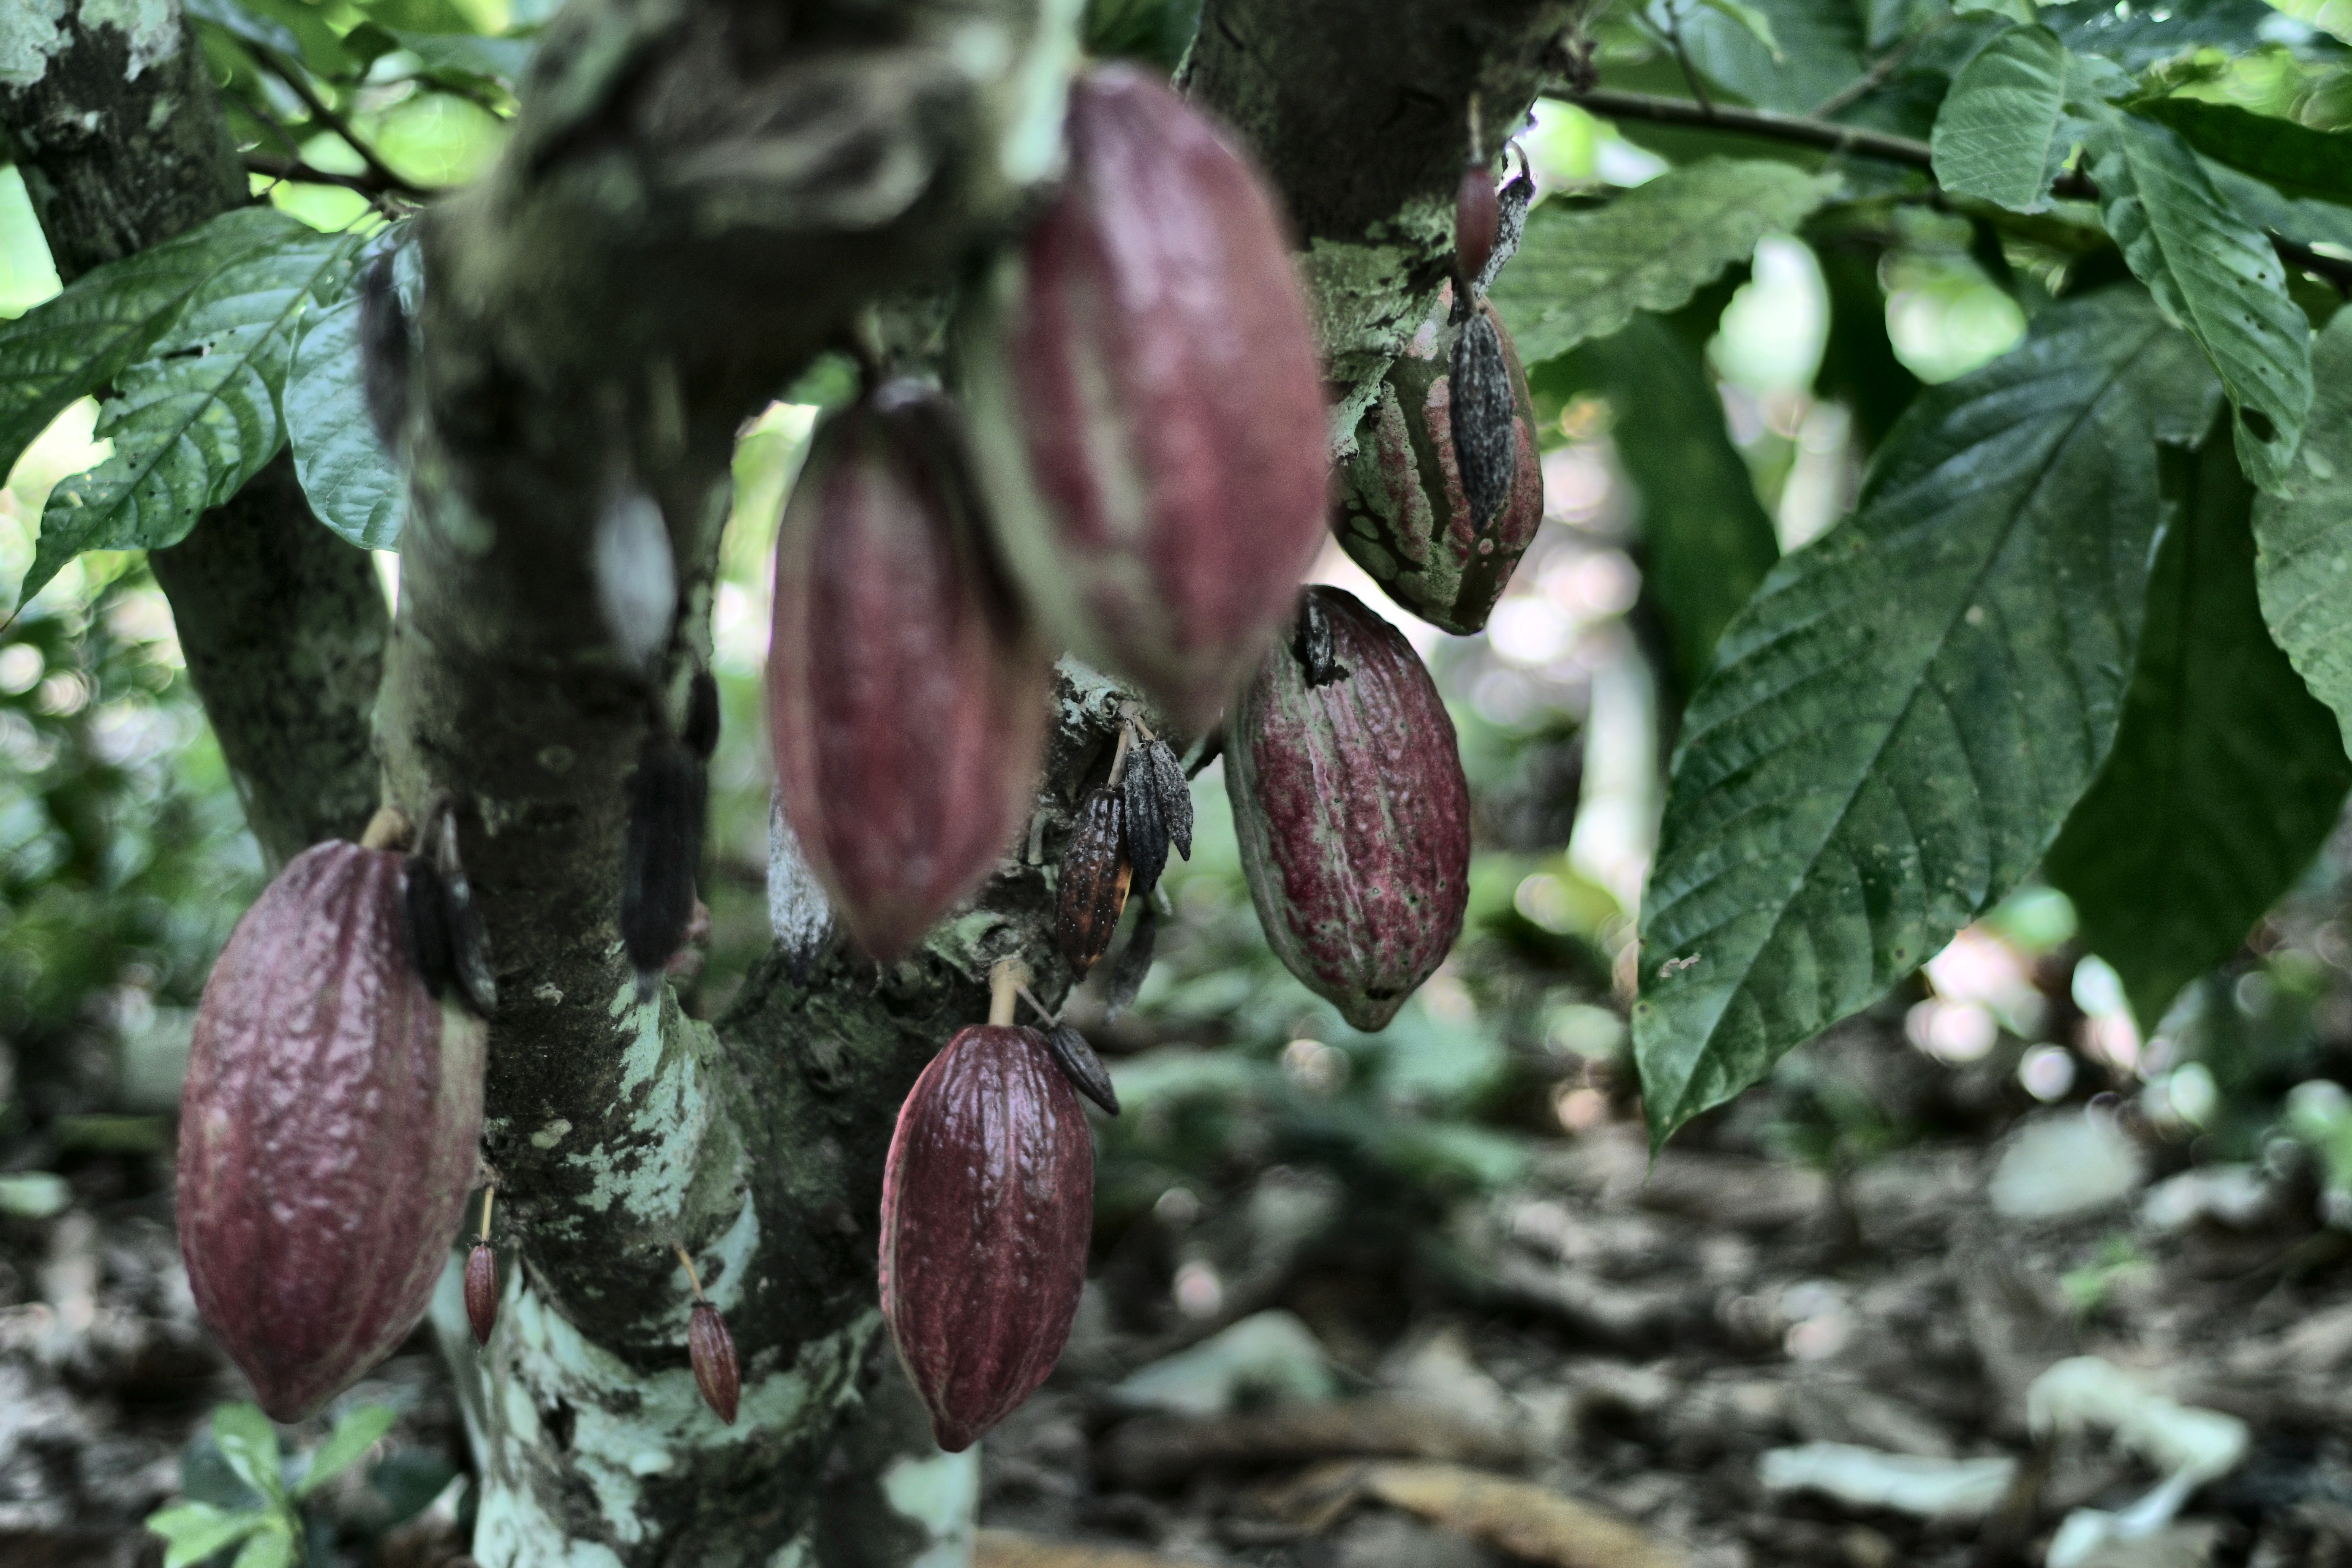
Maturity: unmature
Variety: Amelonado